Satsuma-Kawashiri Station

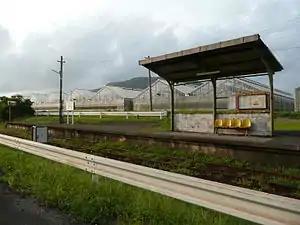
Satsuma-Kawashiri Station

is a passenger railway station located in the city of Ibusuki, Kagoshima Prefecture, Japan. It is operated by JR Kyushu.